Scott Jarvis (actor)

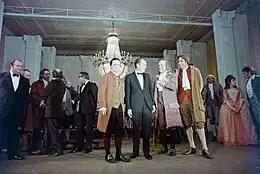
President Richard Nixon with the cast of "1776" after a performancewhich excluded Jarvis' character at Nixon's requestin the East Room of the White House

Jarvis began his professional stage career as Rolf in the 1966 Music Fair Circuit Production of Rodgers and Hammerstein's "The Sound of Music".